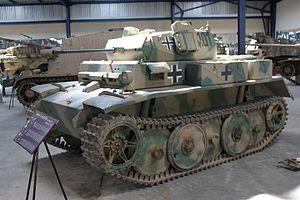
Le Panzerkampfwagen II Ausführung L ou Sd. Kfz. 123 ou Luchs est une variante du Panzerkampfwagen II affectée à la reconnaissance qui fut employé par l'armée allemande jusqu'à la fin de la Seconde Guerre mondiale sur le front de l'Est et sur le front de l'Ouest. Elle fut développée afin de remplacer les automitrailleuses de reconnaissance obsolètes et peu performantes.
Le musée des Blindés de Saumur ou musée des Blindés Général Estienne est un musée de véhicules blindés situé à Saumur.